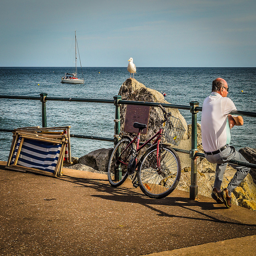
A senior man sitting in a railing by a bicycle and some folded up deck chairs by the water with a boat.
Railing near an ocean with chairs, a bike and a man leaning on it.
A man that is sitting on a rail looking at the water.
A man sits on railings near a bicycle watching the sea.
A person sitting on a rail next to a bike.